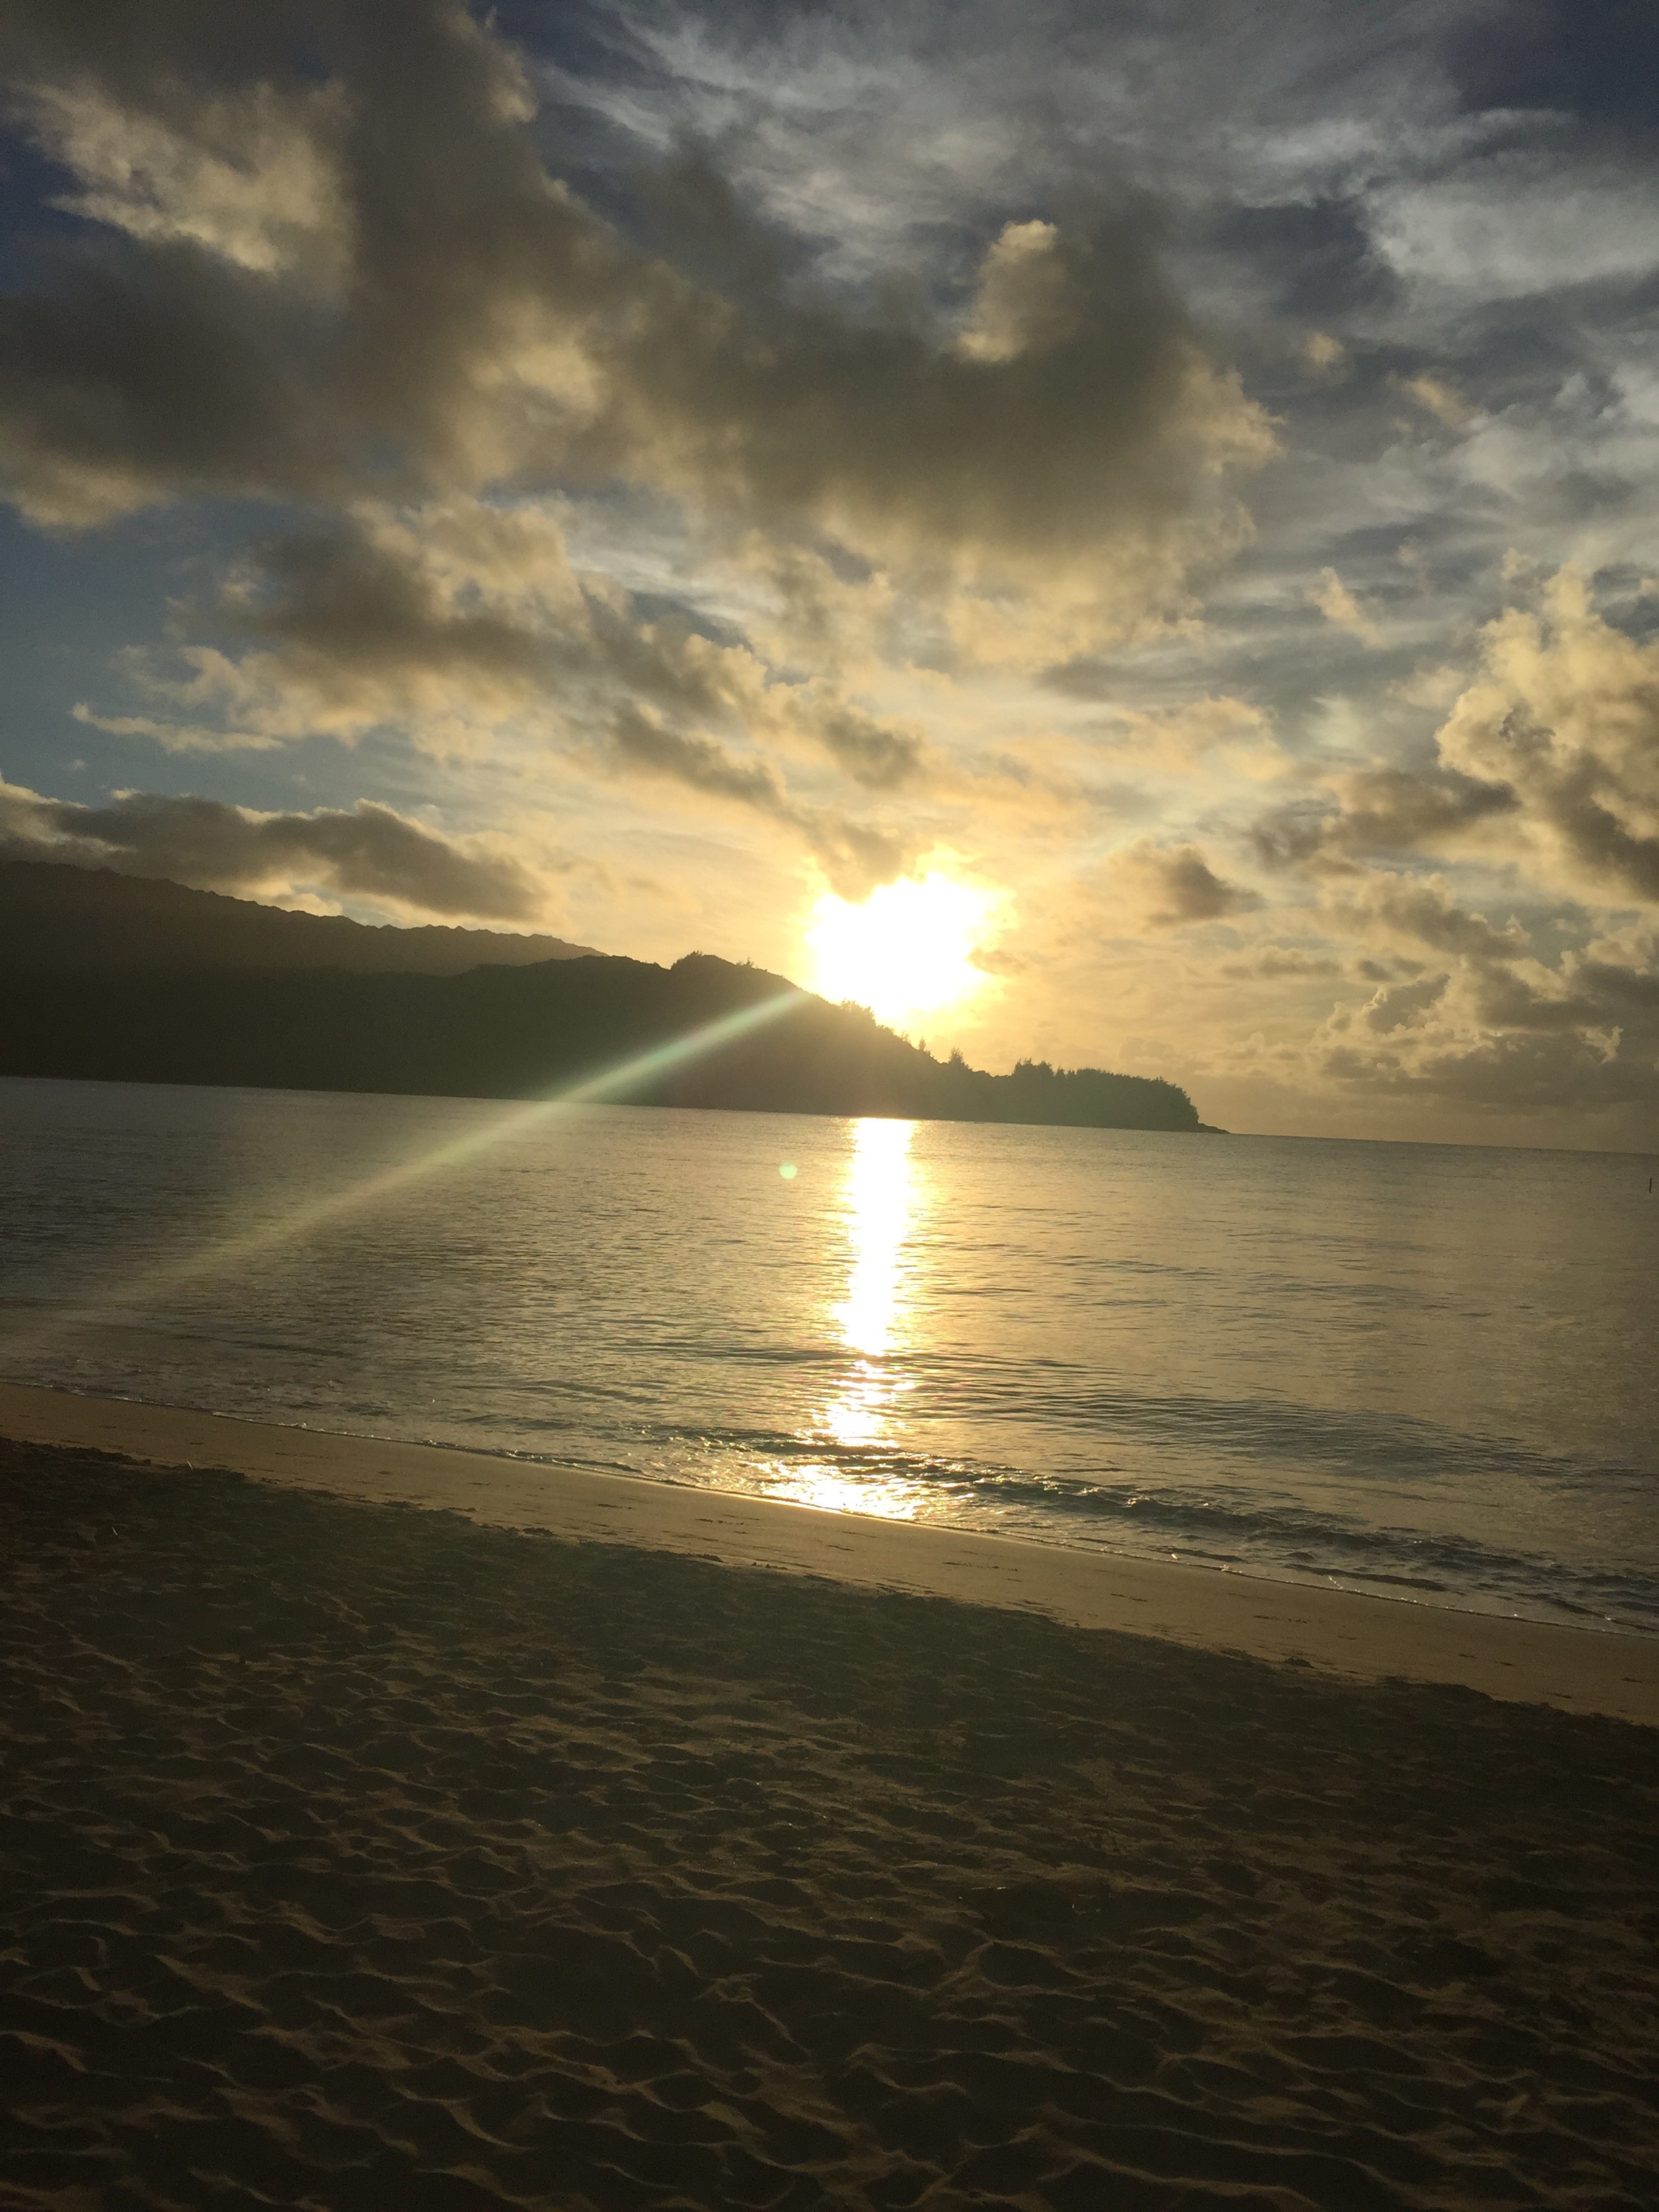
beach, sea, coast, sand, ocean, horizon, cloud, sky, sun, sunrise, sunset, sunlight, morning, shore, wave, dawn, dusk, evening, reflection, bay, body of water, afterglow, wind wave